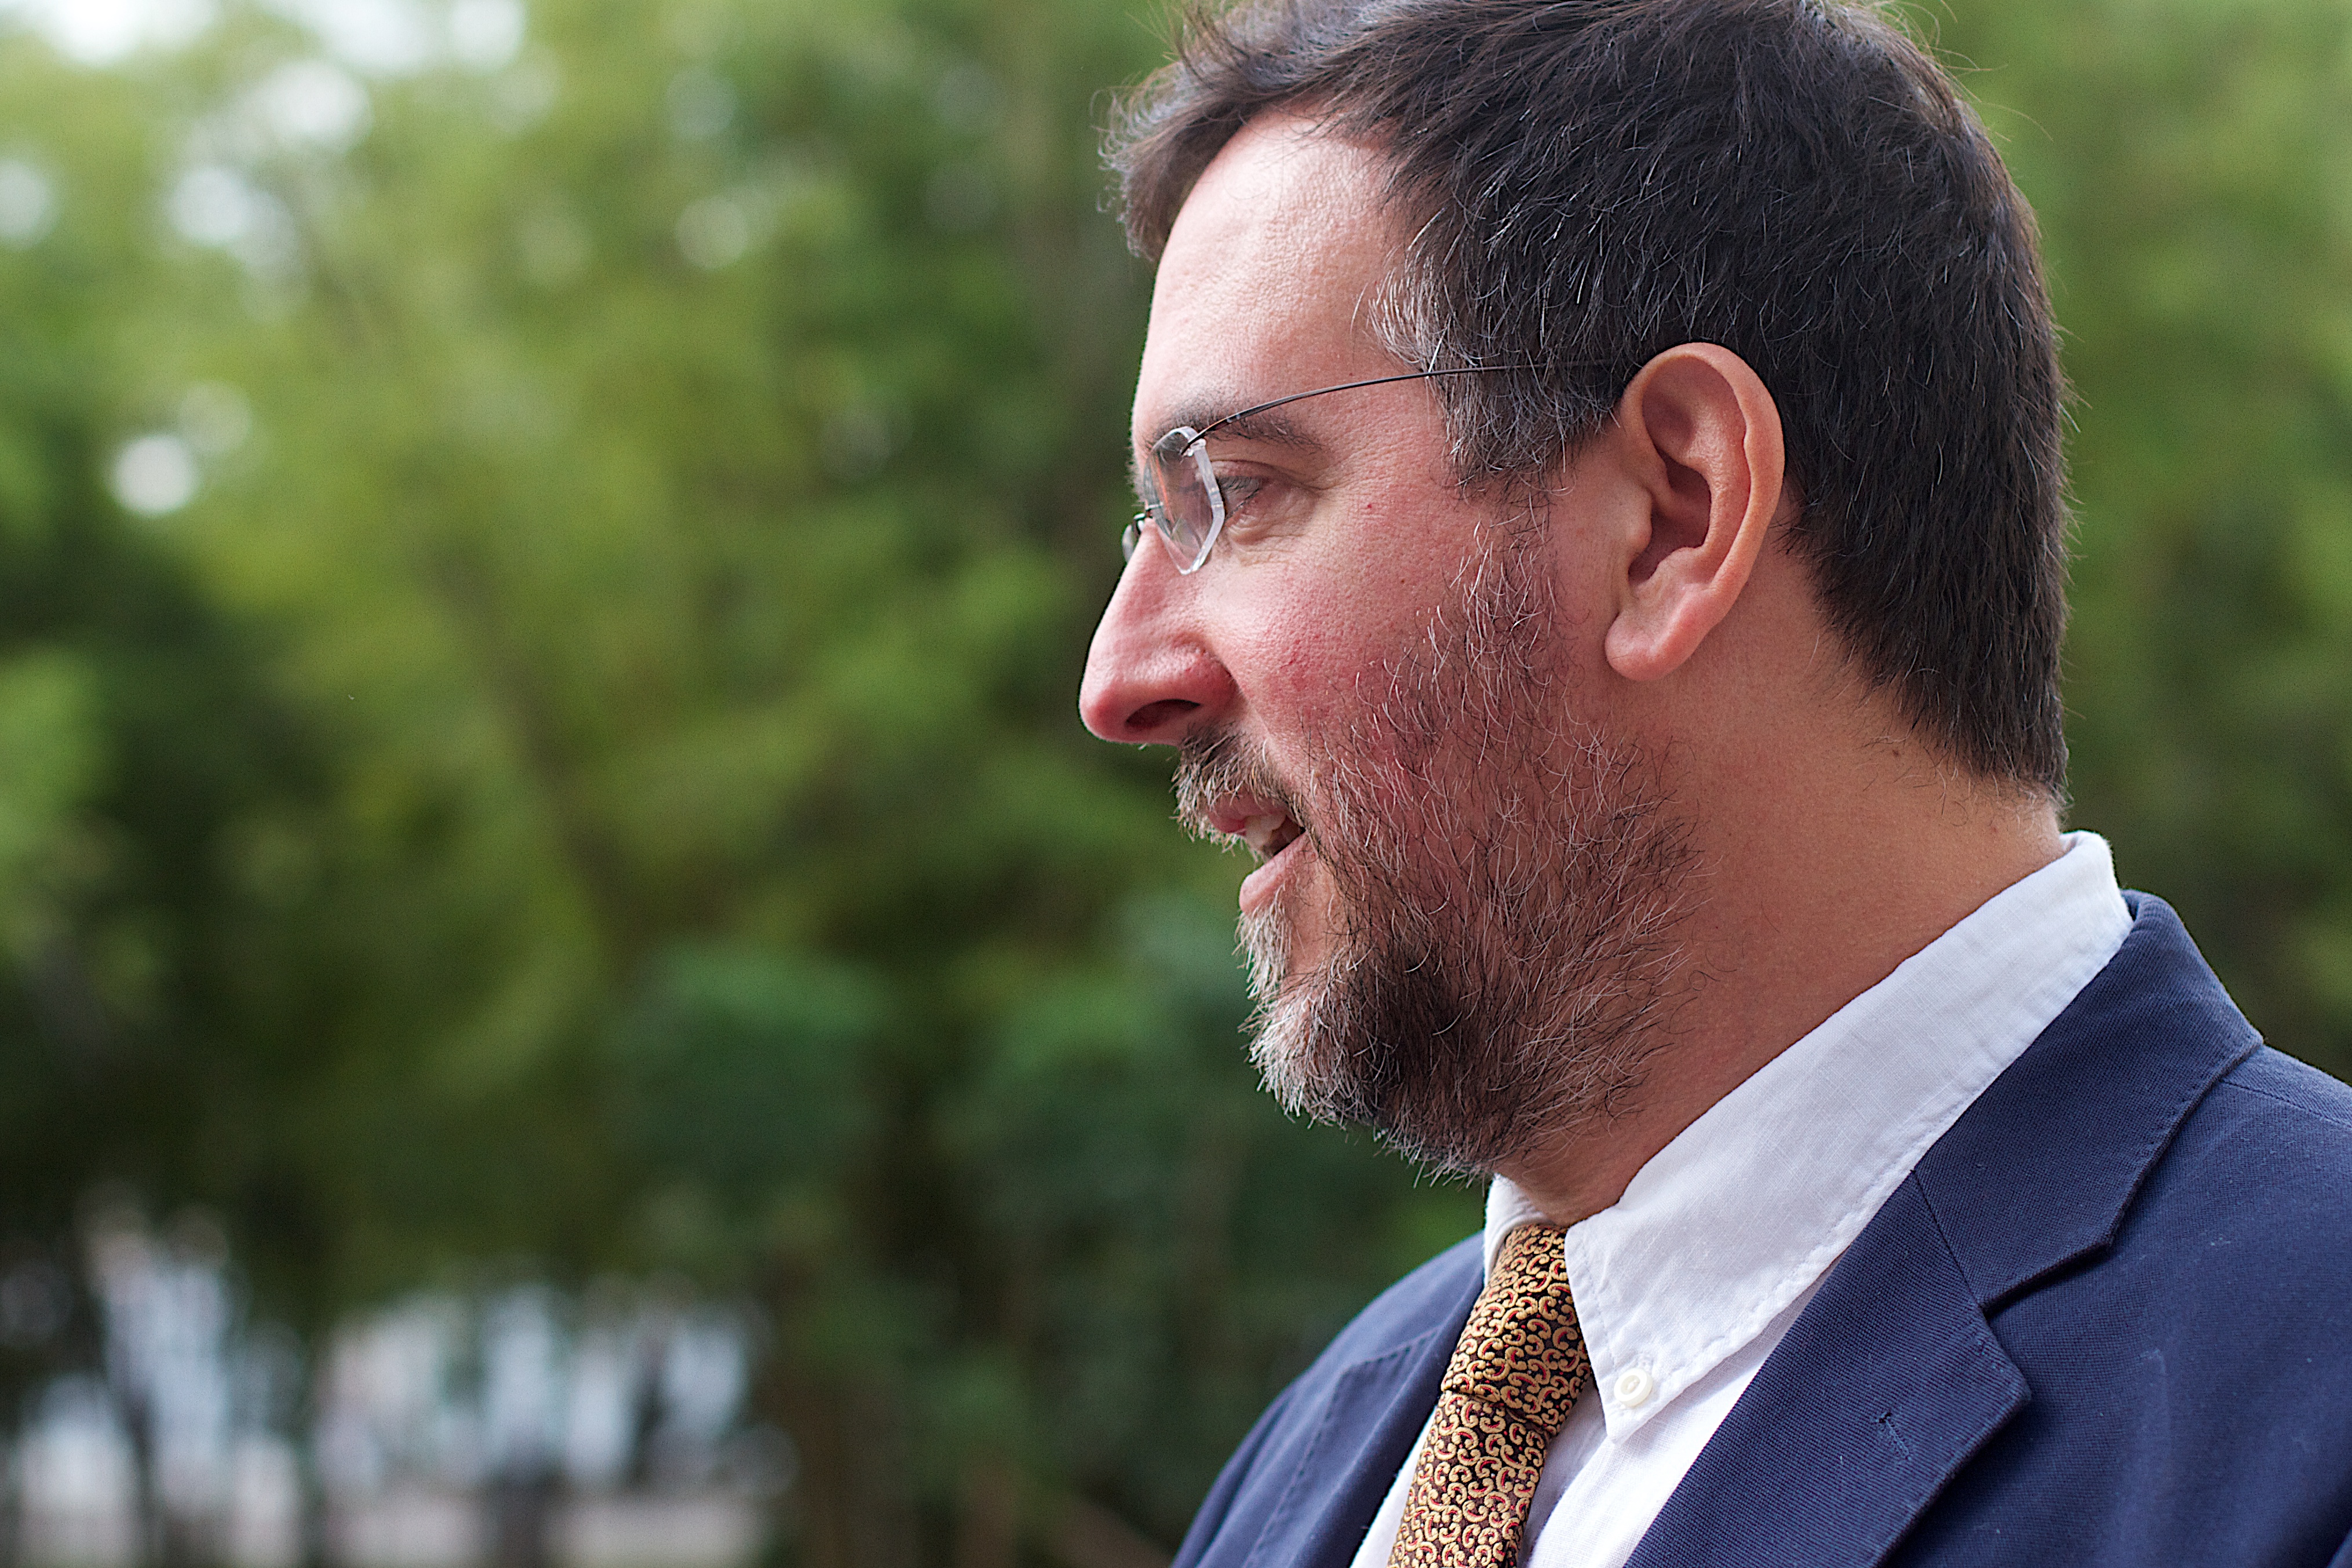
man, person, people, hair, male, portrait, hairstyle, beard, senior citizen, tedxusagrado, facial hair